Question: Please indicate a possible affordance area of the banana that can be used for eating
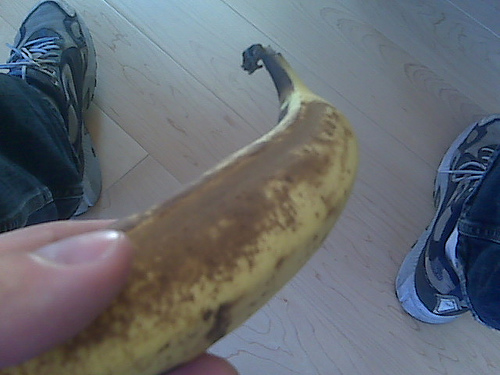
Answer: [23.5, 48, 355.5, 373]